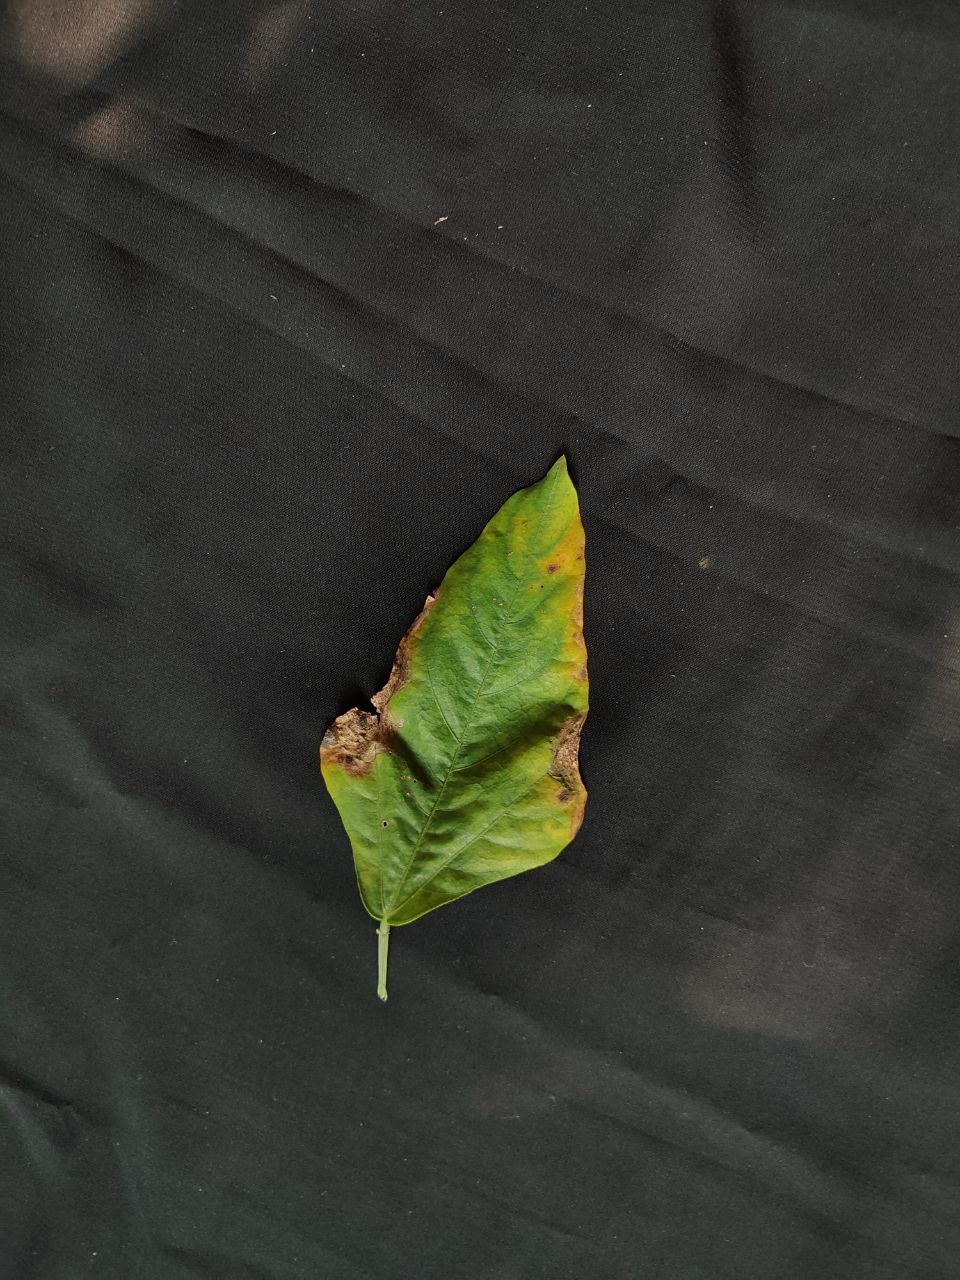
Crop: cowpea
Leaf condition: Bacterial wilt